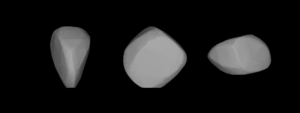
(1607) Mavis est un astéroïde de la ceinture principale découvert le 3 septembre 1950 à Johannesbourg par l'astronome Ernest Leonard Johnson. Sa désignation provisoire était 1950 RA.